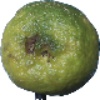
Label: limes